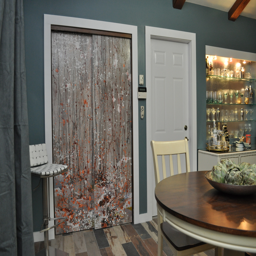
doors are completed and hung in time for the big reveal .